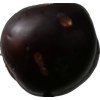
Label: plum